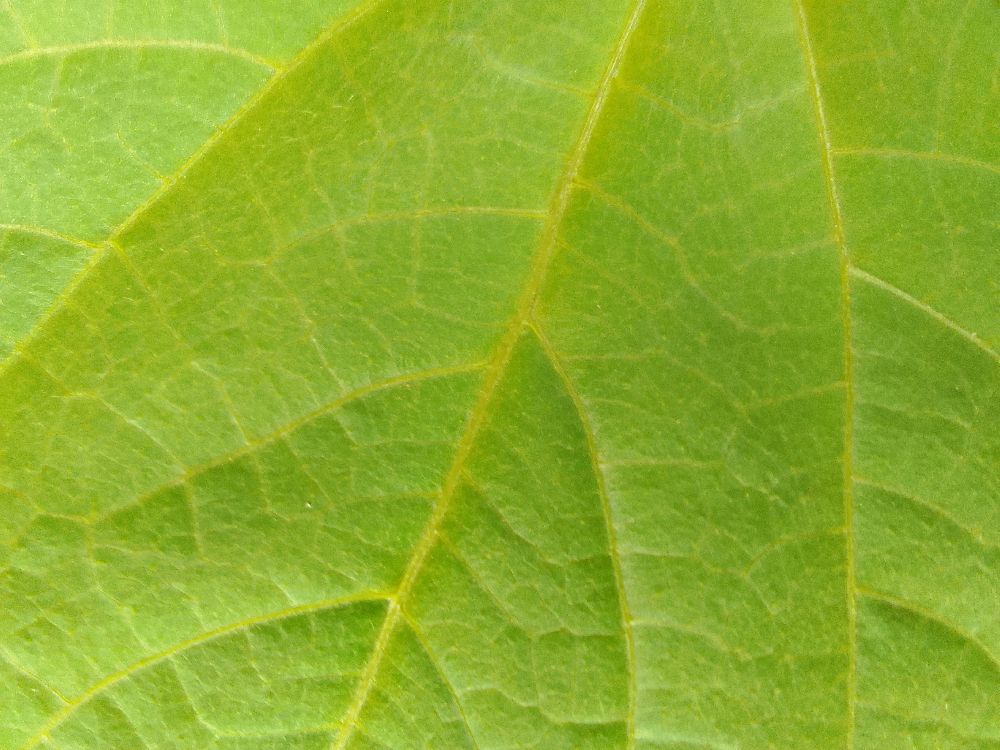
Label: healthy